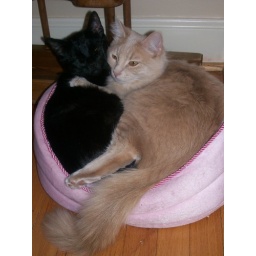
The cat bed is made for one (or two little cats). These guys are really squeezed in here!